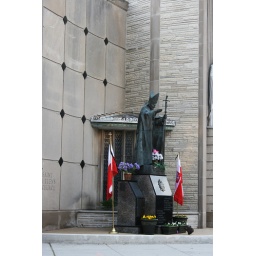
Polish flags on cars and in windows in Ukrainian village, too.